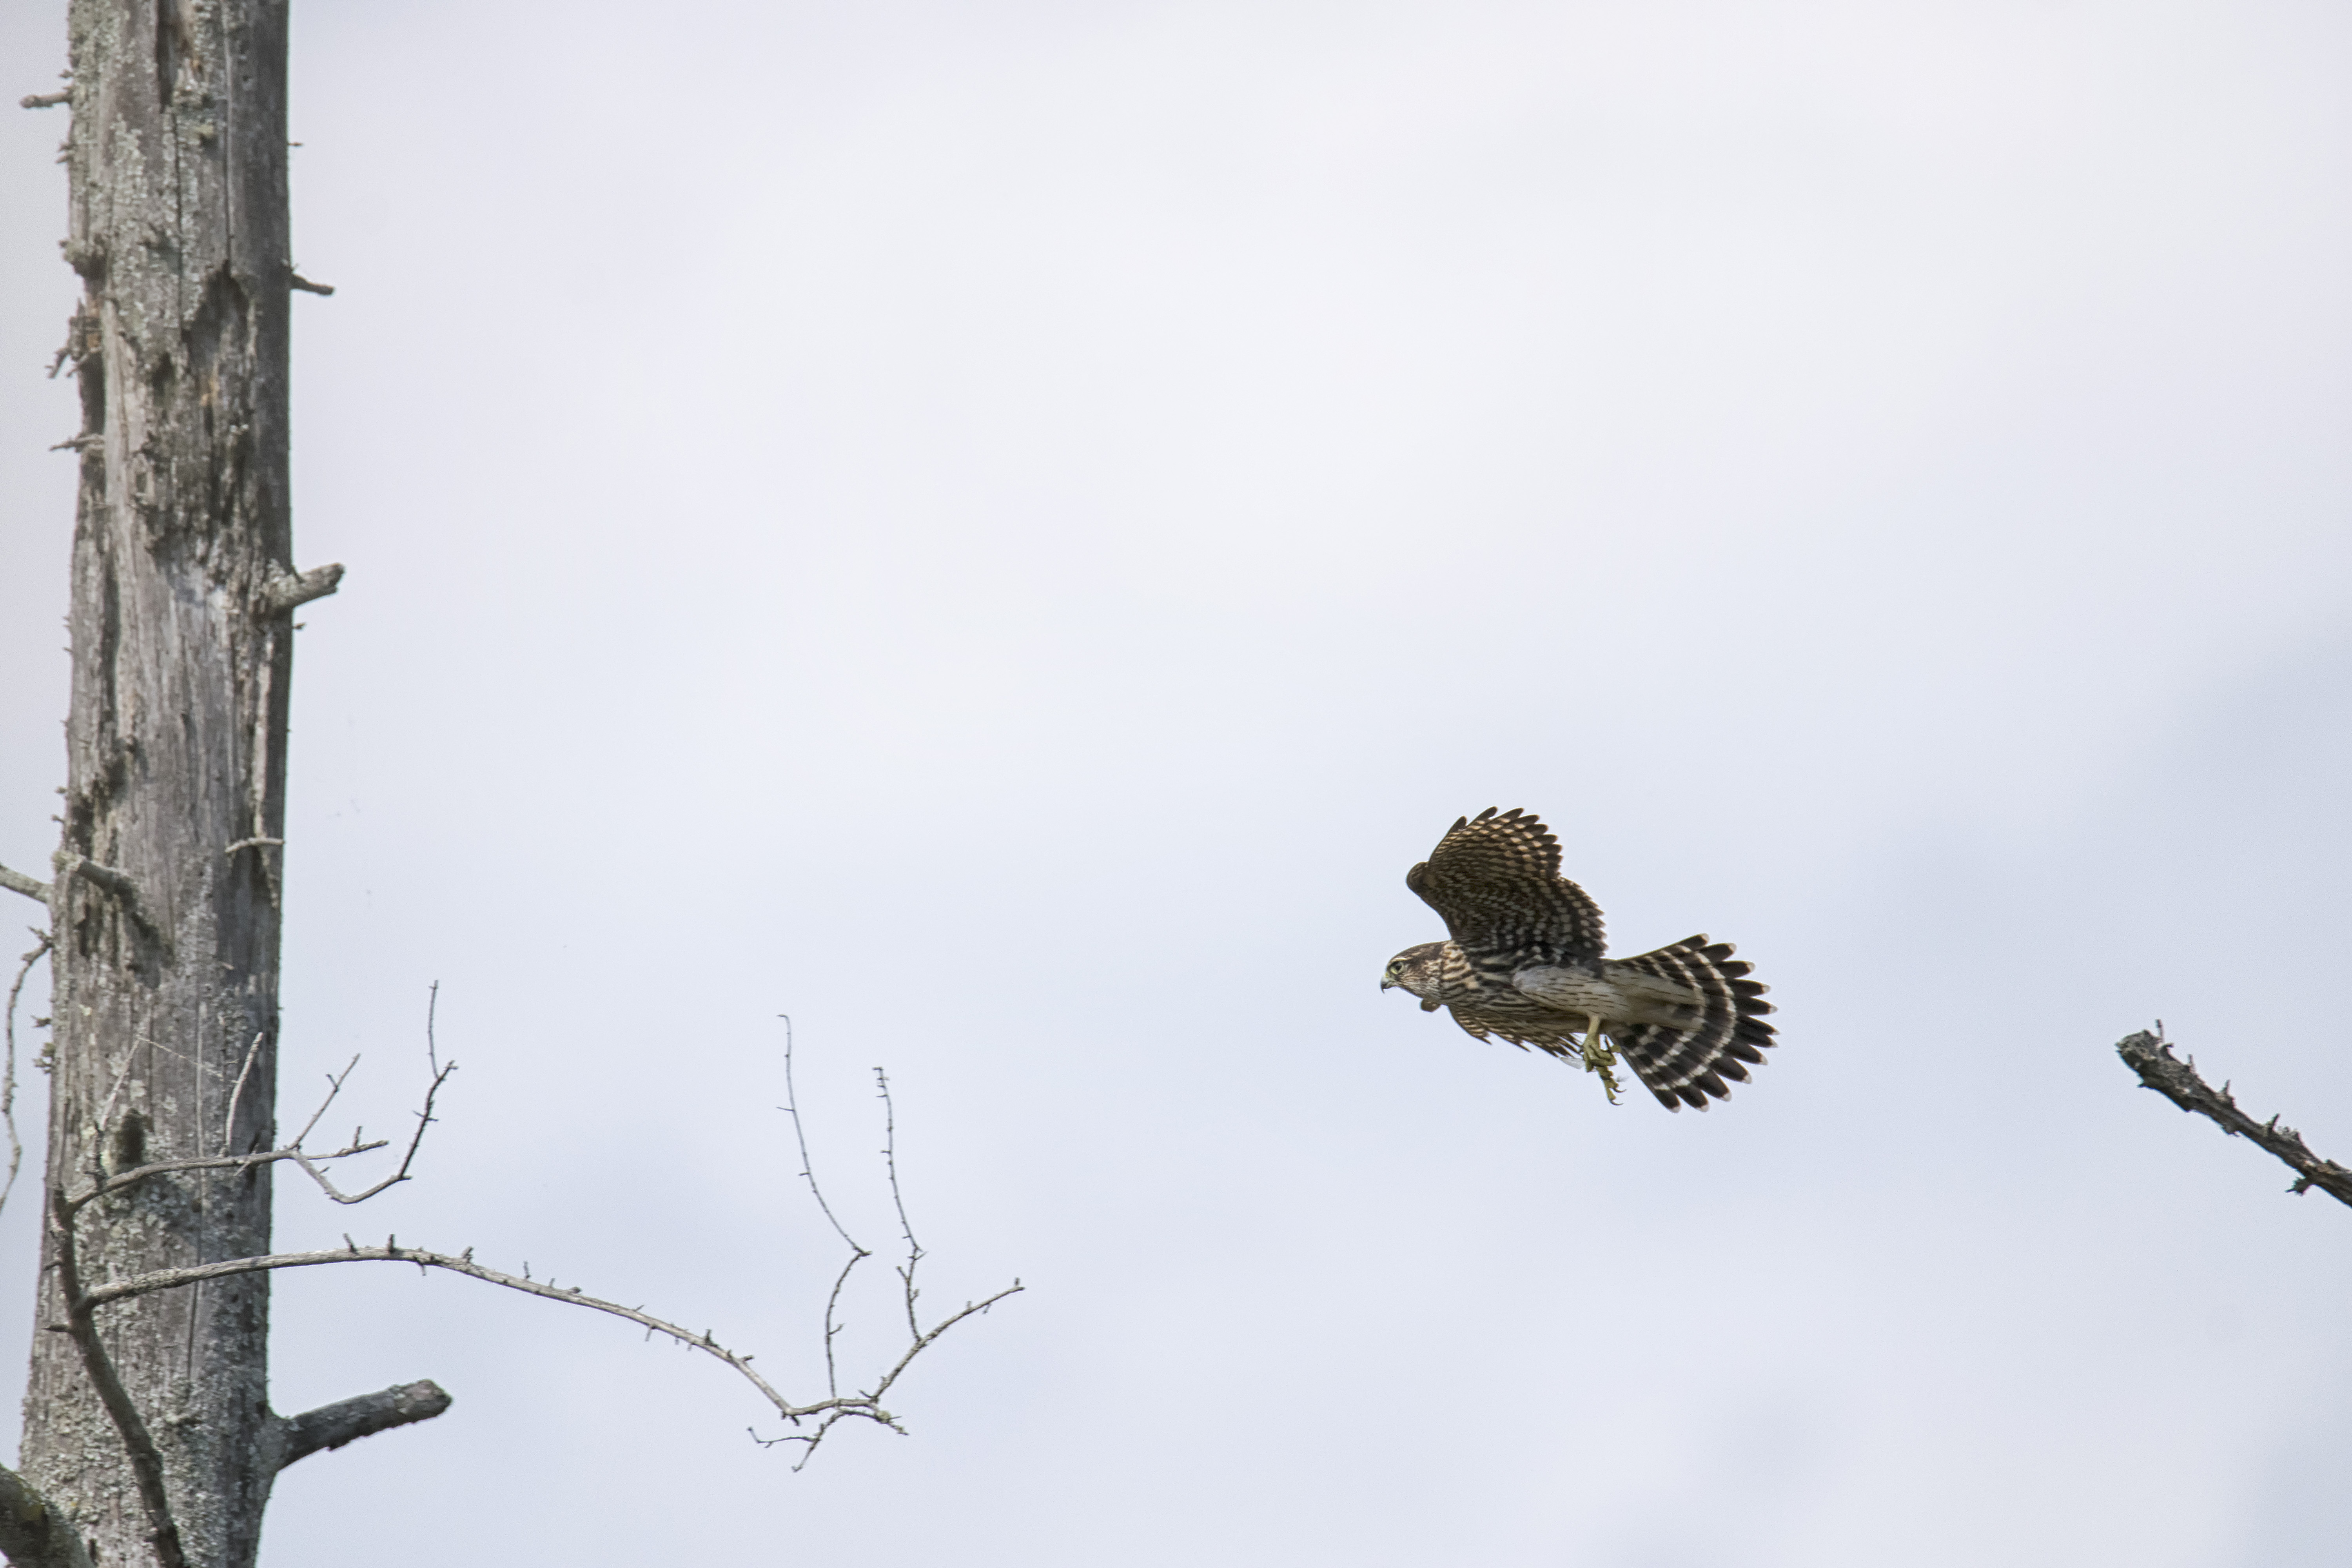
branch, bird, wing, eagle, hawk, fauna, bird of prey, bald eagle, canada, vertebrate, quebec, falcon, sherbrooke, oiseau, faucon, merillon, merlin, perching bird